Novgorod Land

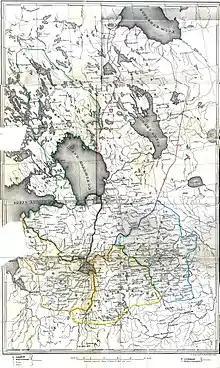
Novgorod Land of the 16th century

In 1609 the government of Vasily Shuisky concluded the Vyborg Treaty with Sweden, according to which Korela was transferred to the Swedish crown in exchange for military assistance.